Paul-Antoine Giguère

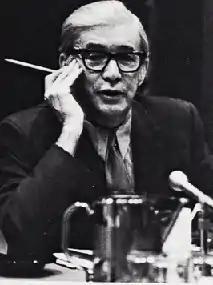
Paul-Antoine Giguère

Born in Quebec City, he received a Bachelor of Science degree from Université Laval in 1934, and a doctorate from McGill University in 1937 under the direction of Otto Maass. He started working in the laboratory of CIL in Beloeil, Quebec and then went to work at the California Institute of Technology with Linus Pauling.